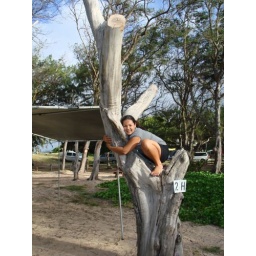
monkey in a tree